Midland Railway 3835 Class

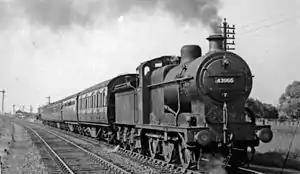
No. 43965 at work on the ex-Midland Melton Mowbray - Peterborough line

The Midland Railway (MR) 3835 Class is a class of 0-6-0 steam locomotives designed for freight work. The first two were introduced in 1911 by Henry Fowler. After the grouping in 1923, the designs were slightly modified and continued to be built up to 1941 by the LMS as the LMS Fowler Class 4F.